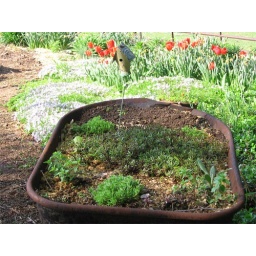
More sedums find a home in the rusty wheelbarrow.